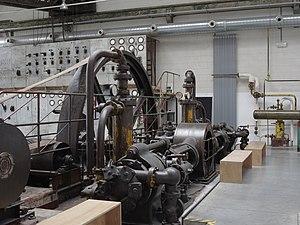
BRASS, la salle des machines de l'ancienne brasserie Wielemans-Ceuppens, avenue Van Volxem 364, 1190 Forest.
Le BRASS est le centre culturel de Forest, commune du Sud-Ouest de la région de Bruxelles-Capitale. Le BRASS a ouvert ses portes en 2008 dans un des bâtiments de l'ancienne Brasserie Wielemans-Ceuppens situé au 364 de l'avenue Van Volxem, témoin de l'architecture industrielle bruxelloise du XXe siècle. Il propose aujourd'hui une programmation d'évènements culturels : concerts, spectacles, expositions, festivals, ateliers, rencontres, foires du livre, et initiatives citoyennes.
Étalée sur un siècle, de 1880 à 1980, l’histoire de la brasserie Wielemans-Ceuppens, autrefois située avenue Van Volxem à Forest, se confond avec celle du secteur brassicole en Belgique : croissance exponentielle, adaptation incessantes aux techniques modernes et à la demande du marché, rachat de brasseries concurrentes suivie d’une absorption par une plus grosse, déclin et fermeture.